Abdelatif Alouach

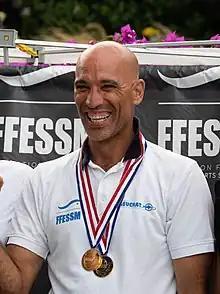

Abdelatif Alouach, born August 9, 1976, in Algiers (Algeria) is an Algerian freediving champion and records holder, who has won several world championships in different freediving specialties. He grew up in Martigues, near Marseille, France. After having been a spearfisherman for many years, today he leads a dual career as a high-level sportsman and freediving instructor. He has been a member of the FFESSM's Freediving French team since 2018.